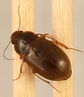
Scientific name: Amara quenseli
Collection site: Onaqui NEON (ONAQ), plot ONAQ_018